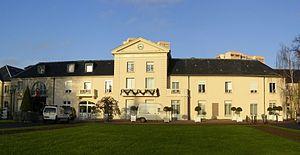
Émile Fouchard est un homme politique et résistant français, né le 20 février 1902 à Bannay et mort le 2 janvier 1996 à Montfermeil. Député-maire de Chelles, il fut l'un des 80 parlementaires à voter contre les pleins pouvoirs au maréchal Pétain en juillet 1940.